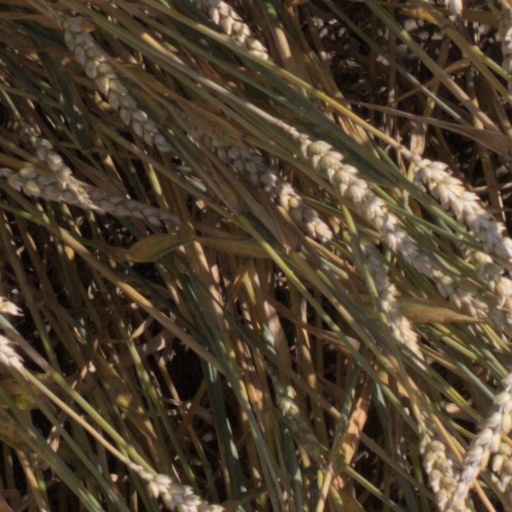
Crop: wheat